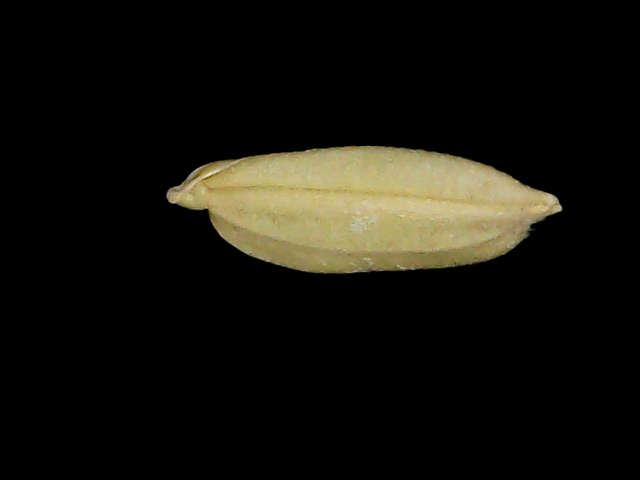
Rice variety: Bd52